British nuclear testing in the United States

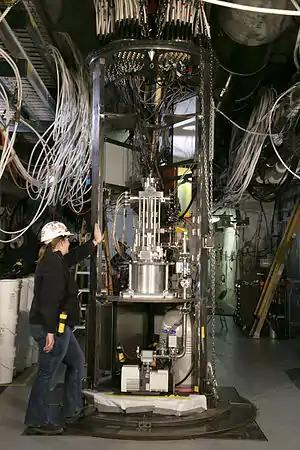
The Krakatau subcritical experiment is prepared to be lowered into the tunnel of the U1a Complex at the Nevada Test Site

A new test series was required, which was conducted with the LANL. The first was Whetstone Commorant on 17 July 1964. It was followed by Whetstone Courser on 25 September. The latter used an ET.317 Katie, but with 0.45 kg less plutonium. The test was a failure due to a fault in the American-made neutron initiators, and had to be repeated in the Flintlock Charcoal test on 10 September 1965. This test had to be authorised by the Prime Minister, Harold Wilson, and his cabinet. Charcoal produced the highest yield of any UK nuclear test at NTS up to that date. The design saved 166 kg of plutonium across the Polaris warhead stockpile, and reduced the cost of its production by £2.5 million. This was the last UK nuclear test for nine years; in 1965, Wilson suspended all nuclear testing on the grounds that it was unnecessary.